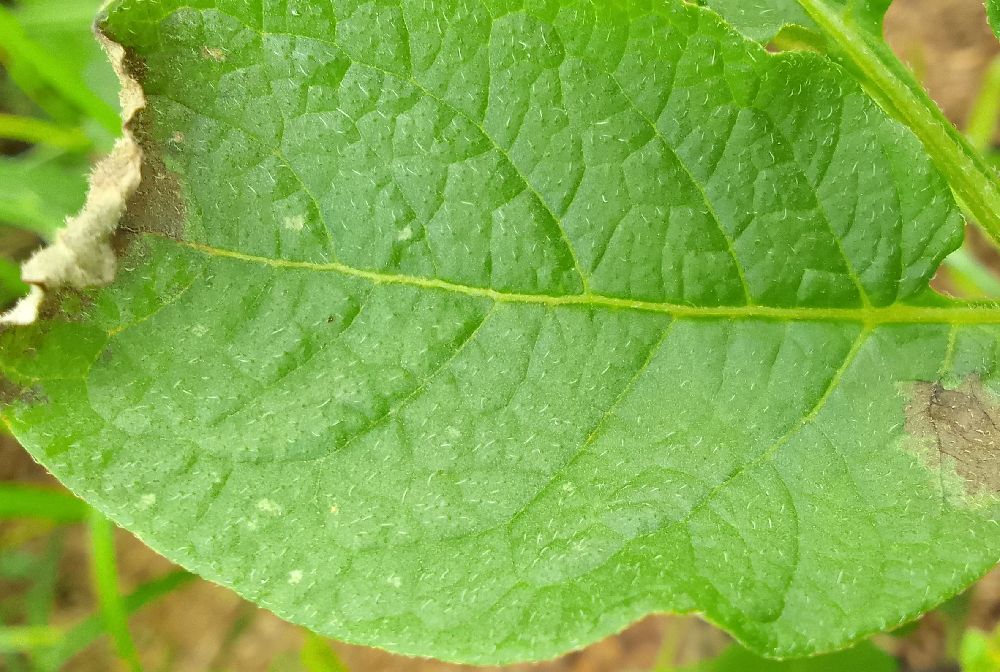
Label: Late blight